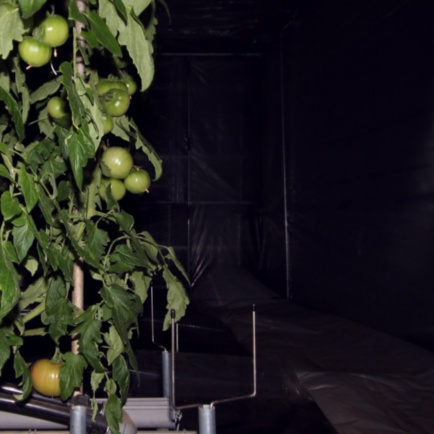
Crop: tomato